MongoDB

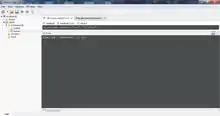
Record insertion in MongoDB with Robomongo 0.8.5

The primary interface to the database has been the mongo shell. Since MongoDB 3.2, MongoDB Compass is introduced as the native GUI. There are products and third-party projects that offer user interfaces for administration and data viewing.